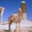
Label: camel